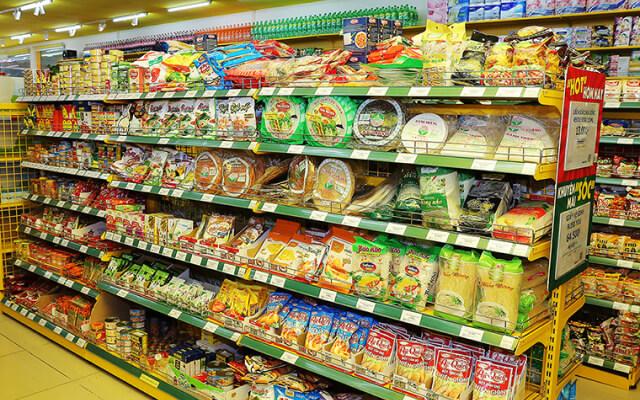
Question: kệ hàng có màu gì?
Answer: có màu vàng